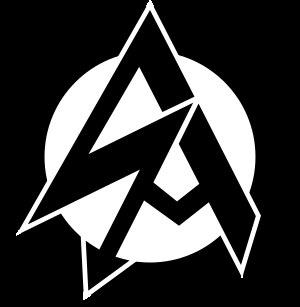
La Sturmabteilung, abrégée en SA, est une organisation paramilitaire du Parti national-socialiste des travailleurs allemands, organisation dont est ensuite issue la SS. La SA joua un rôle important dans l'accès au pouvoir d’Adolf Hitler en 1933. À partir de 1934, et après l'élimination de ses principaux dirigeants durant la nuit des Longs Couteaux, la SA ne joue plus aucun rôle politique.
La nuit des Longs Couteaux est l'expression généralement utilisée pour faire référence aux assassinats perpétrés par les nazis en Allemagne, au sein même de leur mouvement, entre le vendredi 29 juin et le lundi 2 juillet 1934, et plus spécifiquement pendant la première nuit, du 29 au 30 juin 1934.